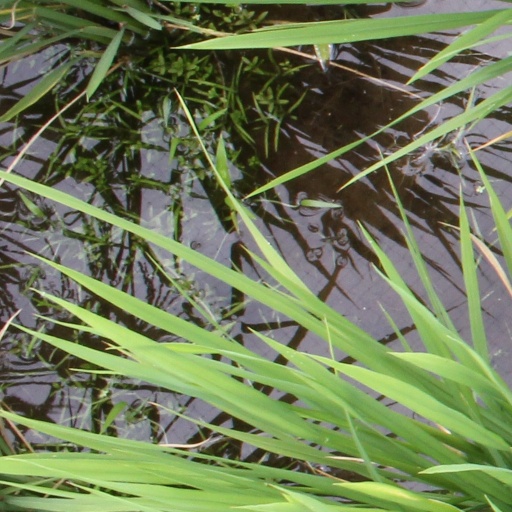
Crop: rice